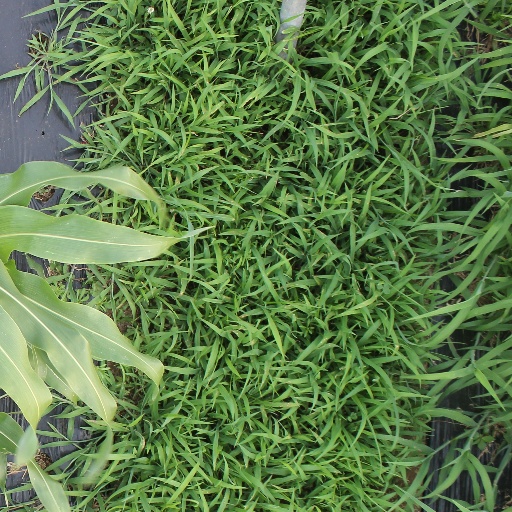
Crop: sorghum